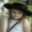
Label: girl